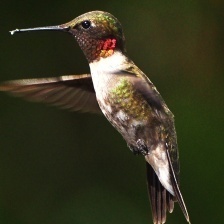
Species: RUBY THROATED HUMMINGBIRD
Scientific name: ARCHILOCHUS COLUBRIS
ImageNet parent category: hummingbird